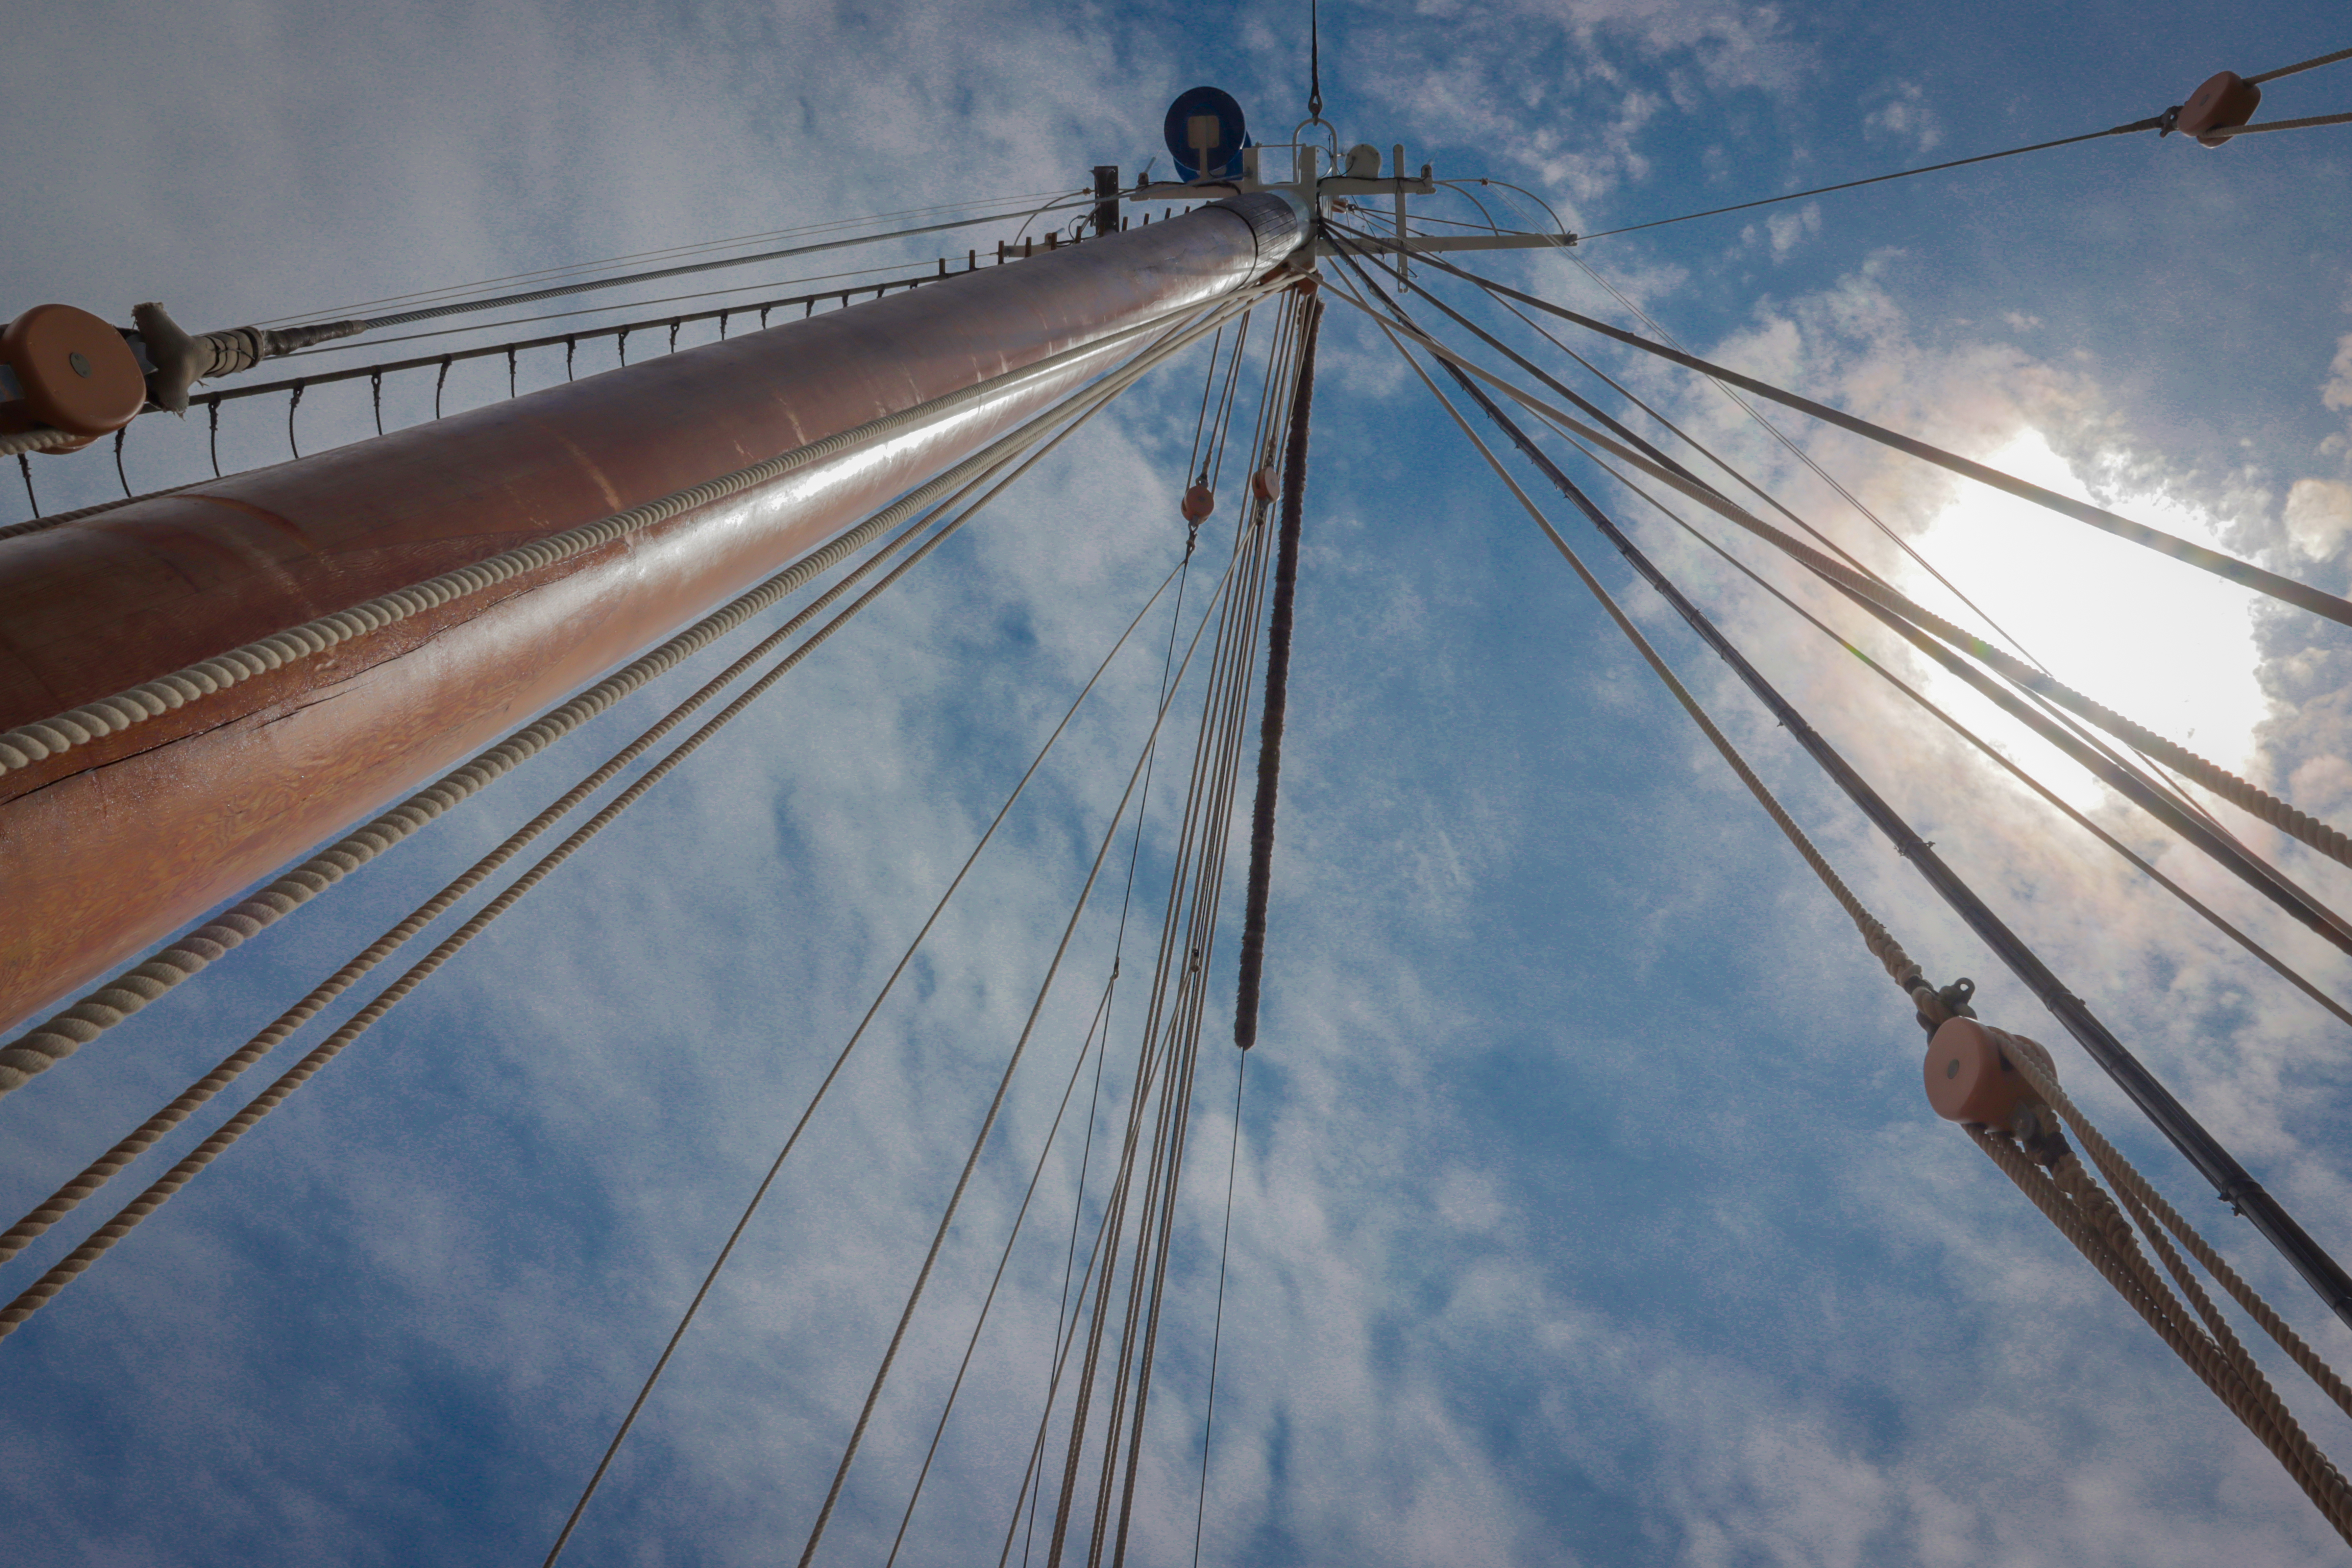
tallship, ship, boat, dock, water, sky, clouds, outdoors, galvestontx, galveston, texas, gulfofmexico, cloud, daytime, azure, electricity, bridge, morning, tree, symmetry, mast, wire, city, electrical supply, cable stayed bridge, pole, horizon, metal, suspension bridge, electric blue, reflection, public utility, nonbuilding structure, meteorological phenomenon, evening, fixed link, overhead power line, spoke, tall ship, wood, watercraft, dusk, transport, steel, road